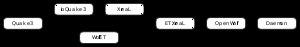
Unvanquished est un jeu vidéo de tir à la première personne incluant des éléments de jeu de stratégie en temps réel. C’est un jeu libre sous licence GPL pour le code source et Creative Commons pour les données, dérivé de Tremulous, disponible sous GNU/Linux, Windows et Mac OS et jouable depuis le 29 février 2012